Advanced gas-cooled reactor

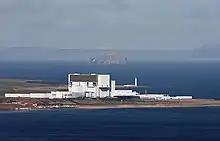
AGR power station at Torness

The advanced gas-cooled reactor (AGR) is a type of nuclear reactor designed and operated in the United Kingdom. These are the second generation of British gas-cooled reactors, using graphite as the neutron moderator and carbon dioxide as coolant. They have been the backbone of the UK's nuclear power generation fleet since the 1980s.